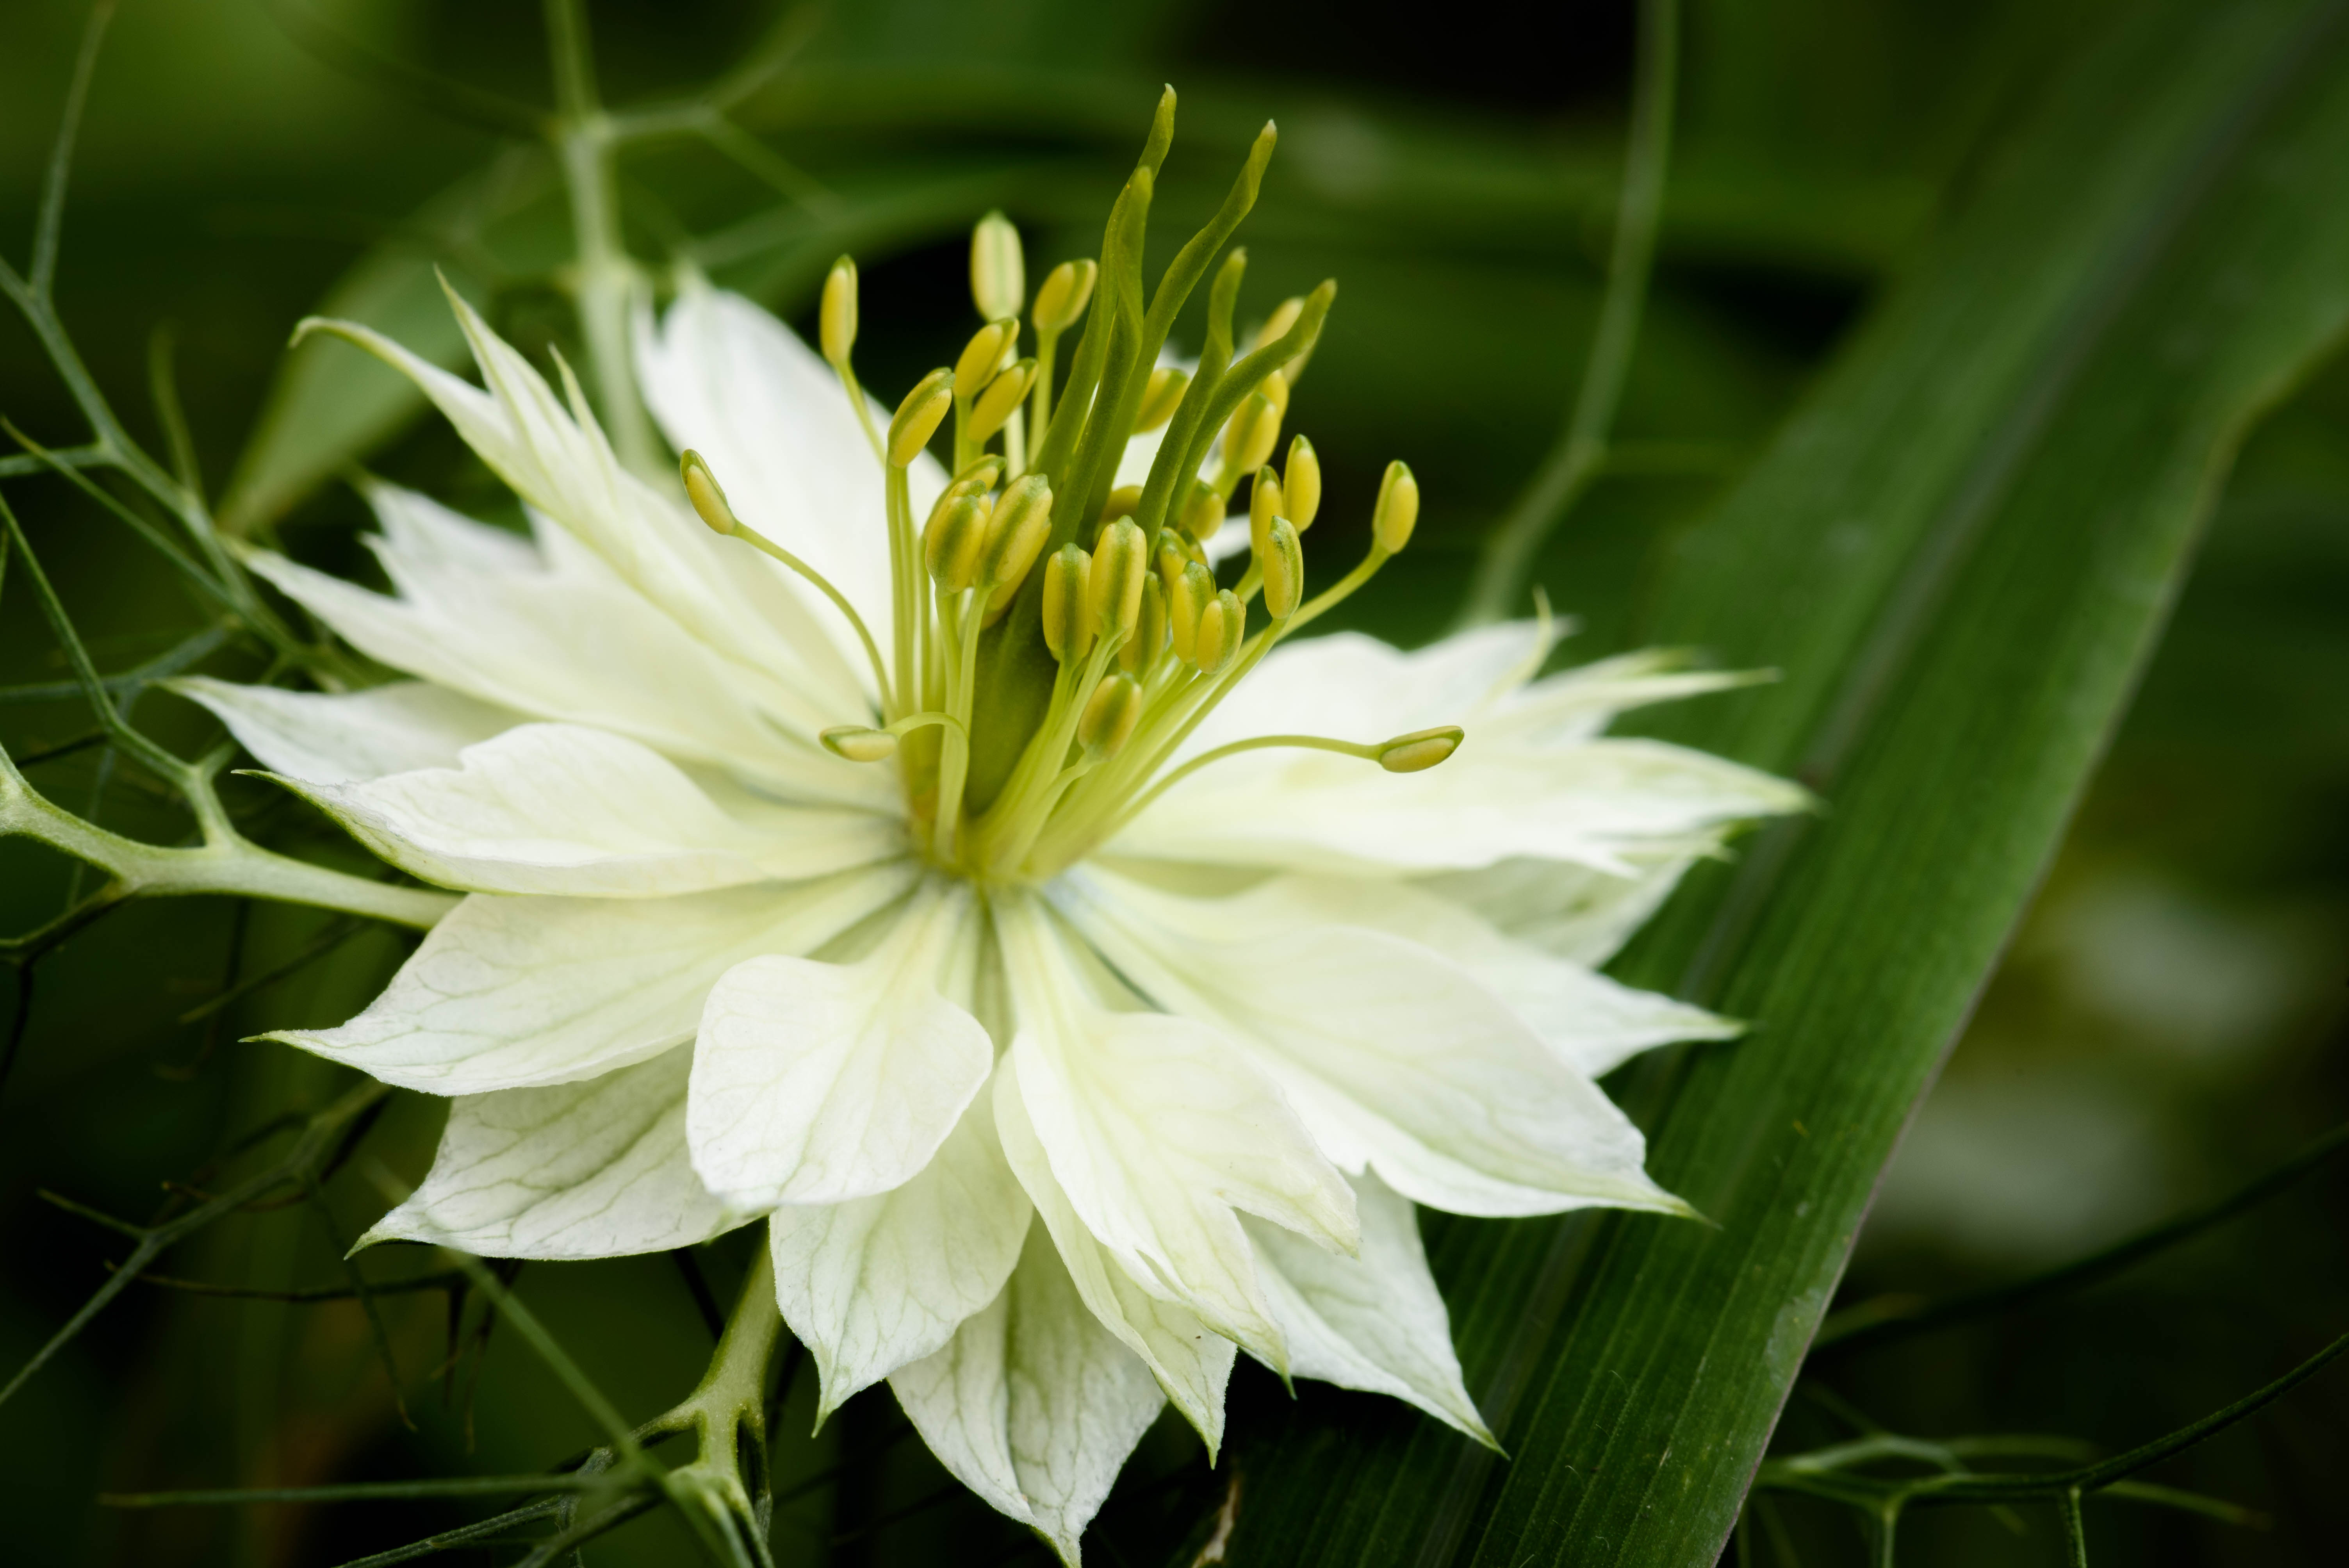
nature, plant, flower, petal, green, botany, nikon, yellow, flora, wildflower, close up, d750, macro photography, flowering plant, daisy family, plant stem, land plant